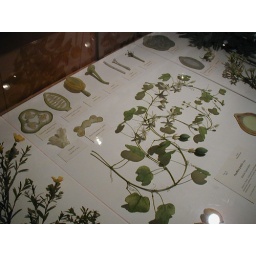
the glass flowers were made by leopold and rudolph blaschka. they were entirely convincing. i was astounded.